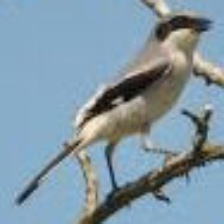
Species: LOGGERHEAD SHRIKE
Scientific name: LANIUS LUDOVICIANUS